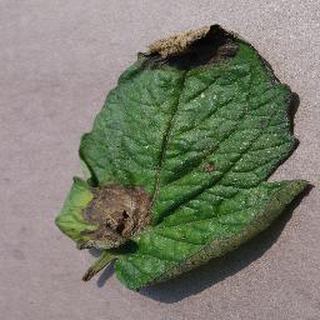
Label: tomato_late_blight